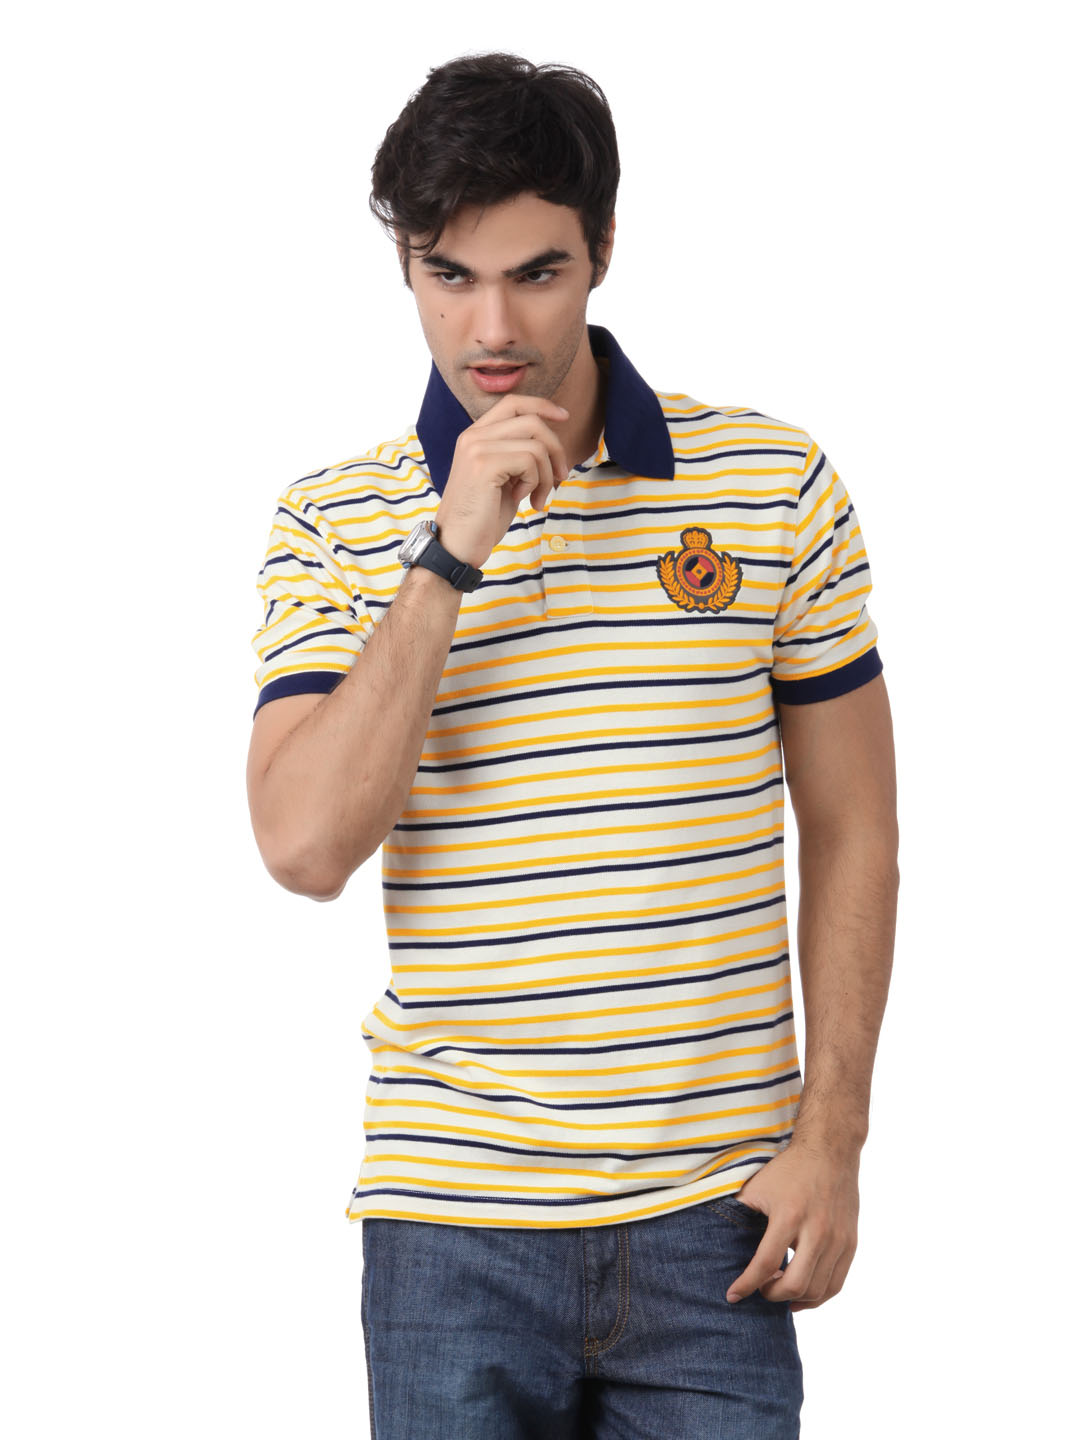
Myntra Men Yellow Striped T-shirt
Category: Apparel / Topwear / Tshirts
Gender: Men
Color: White
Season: Summer 2012
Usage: Casual